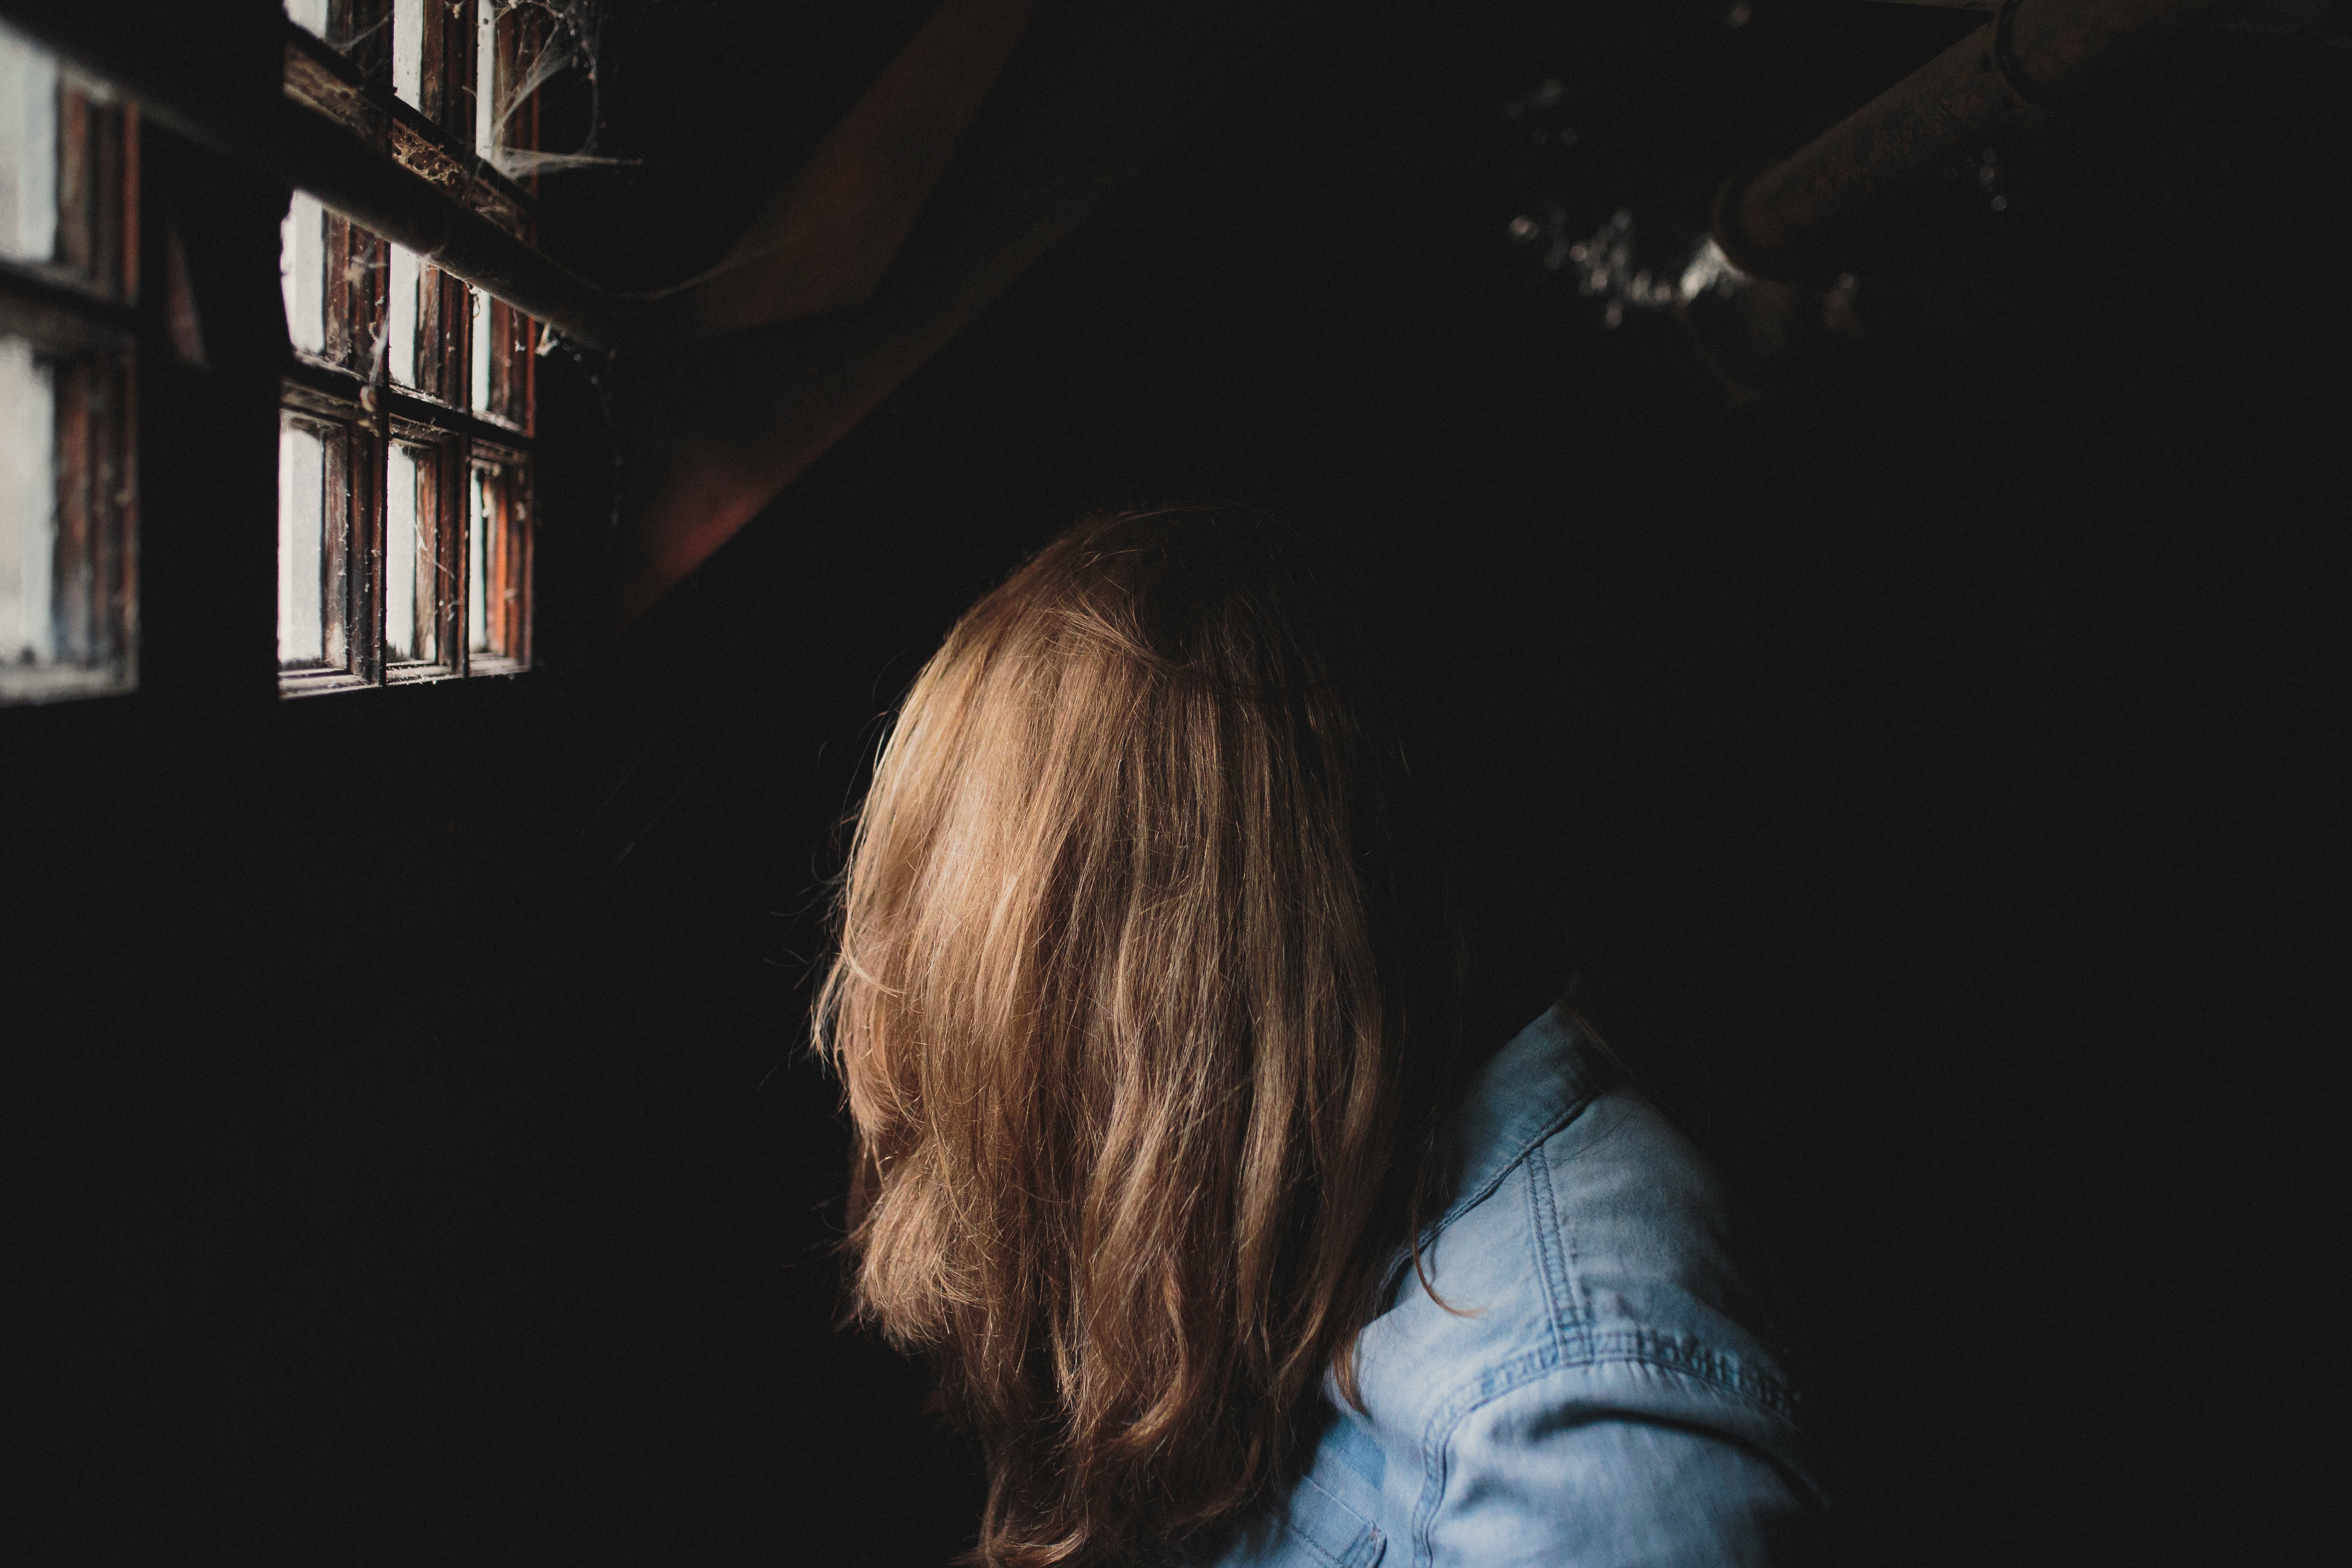
person, light, girl, woman, hair, white, photography, window, portrait, color, darkness, blue, black, eye, photograph, emotion